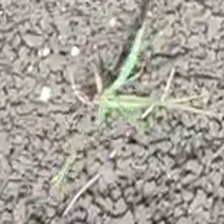
Weed species: Digitaria_SP_(Digitaria Sanguinalis )